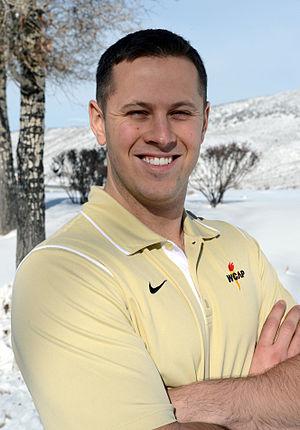
Matthew Mortensen, né le 11 décembre 1985, est un lugeur américain.